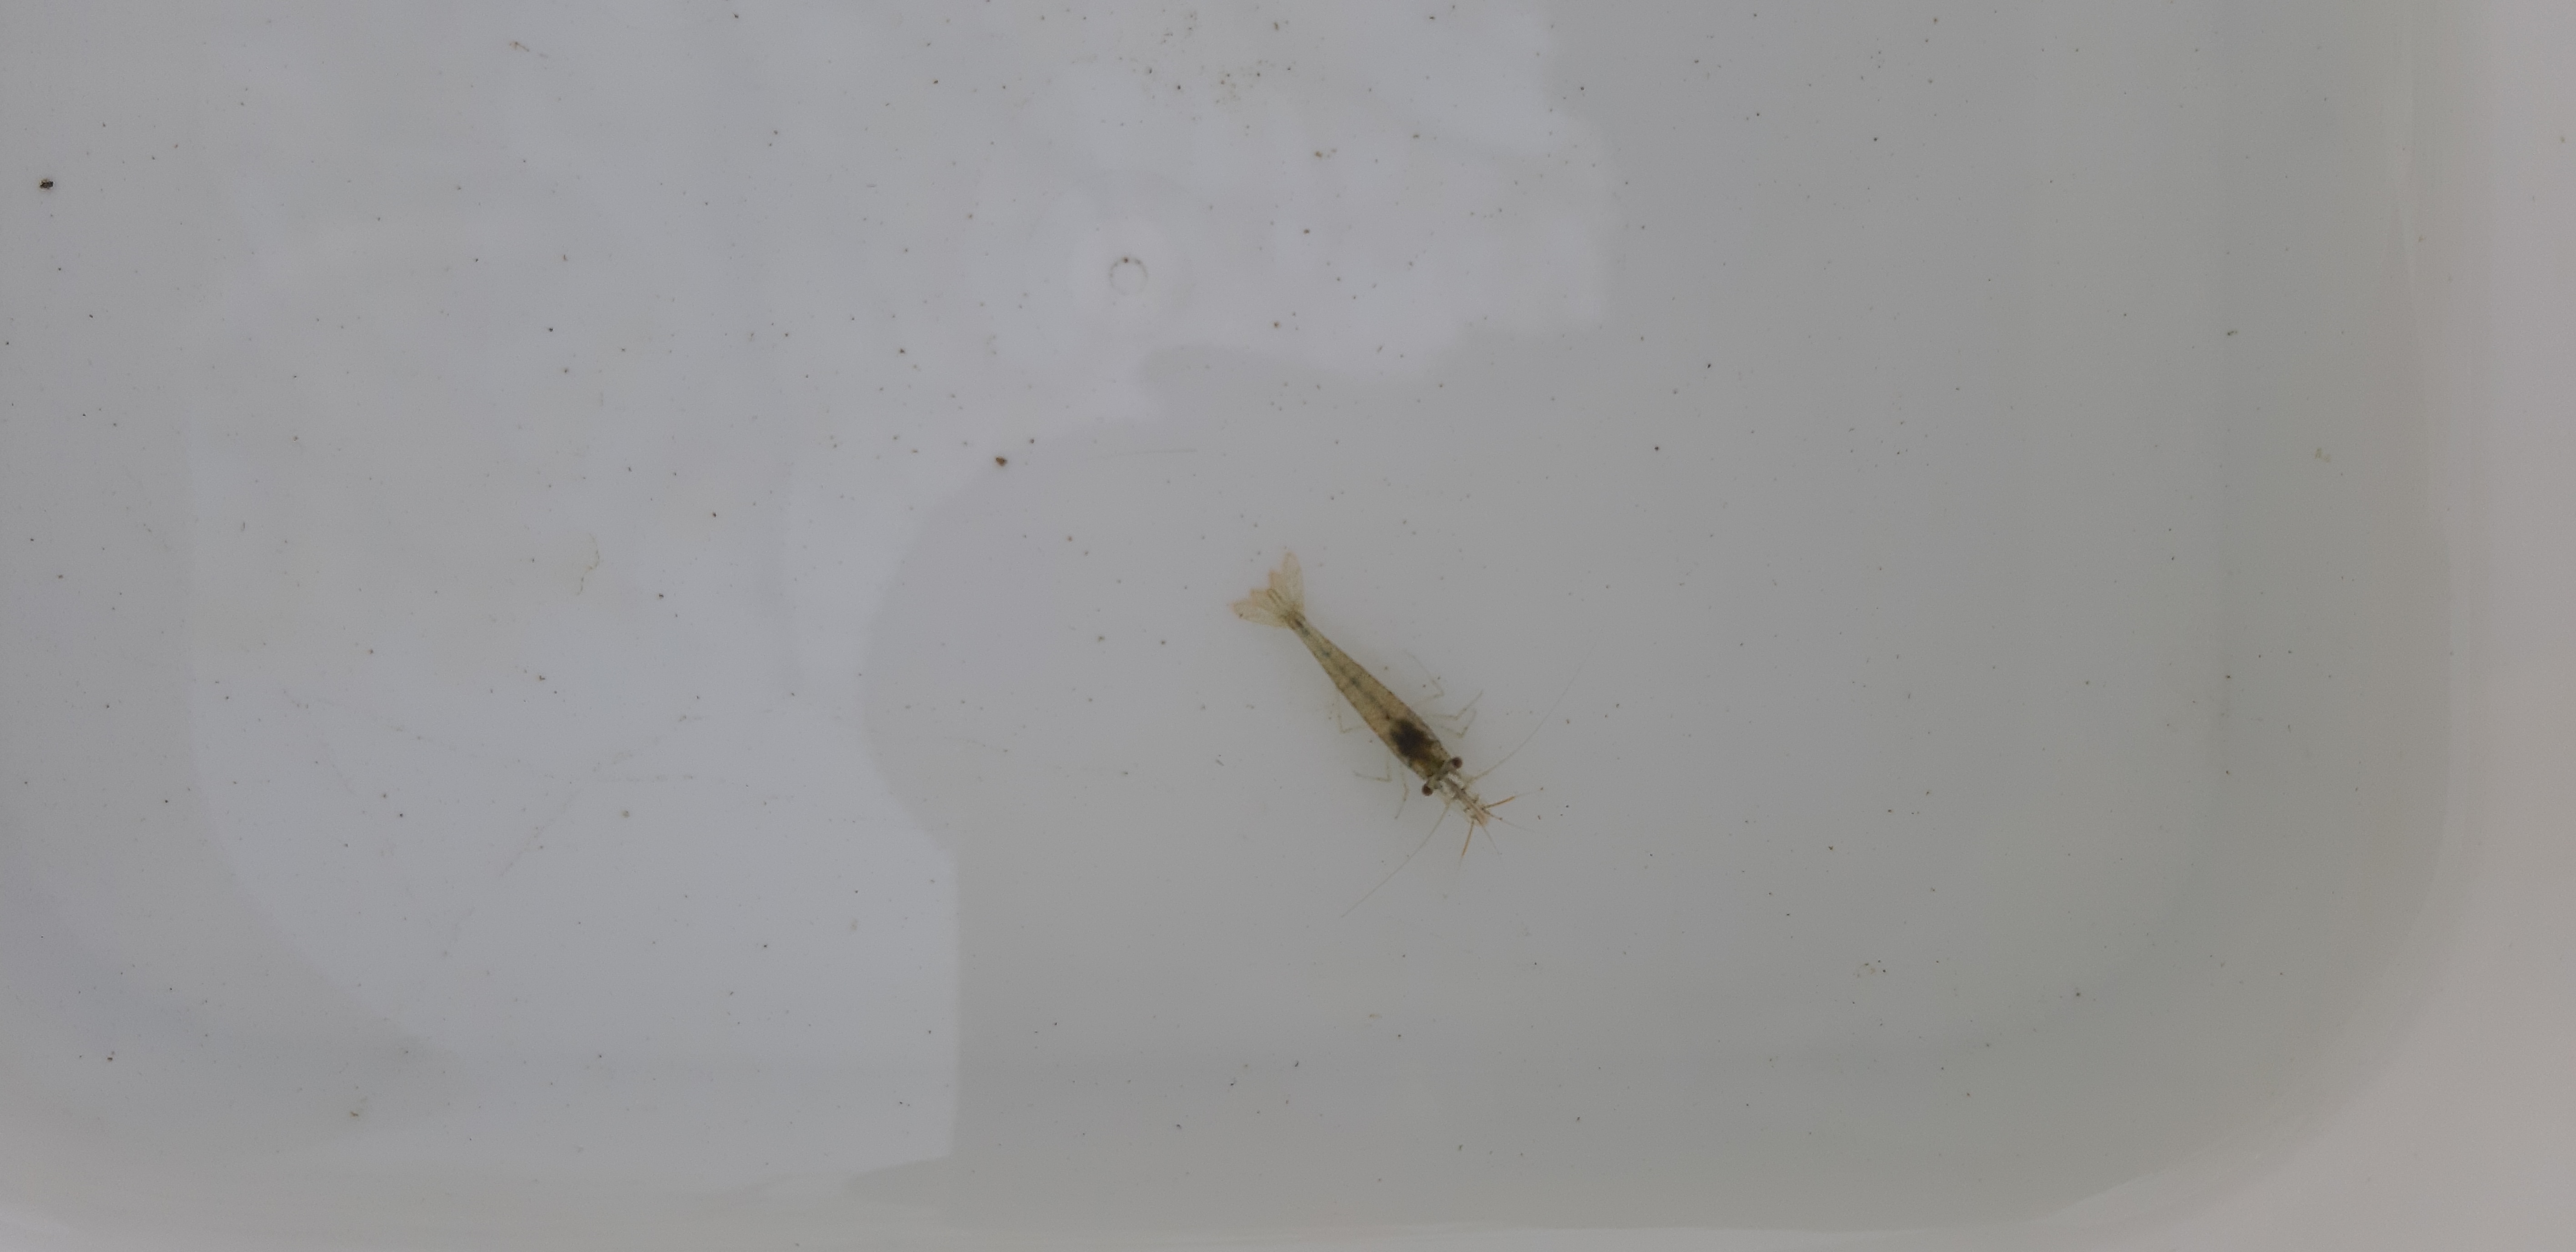
Macroinvertebrate group: crabs_and_shrimps